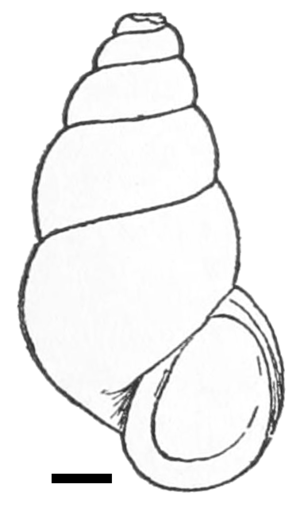
Blanfordia est un genre de gastéropodes endémique du Japon.